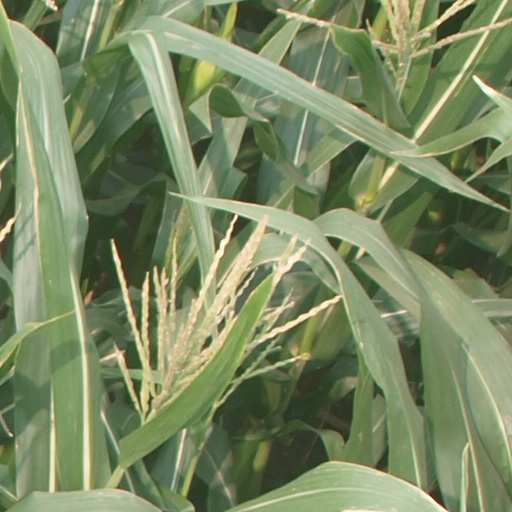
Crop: maize; corn